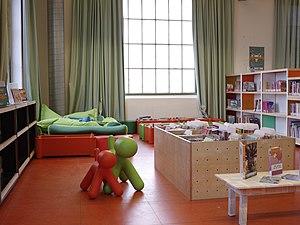
BLI:B, bibliothèque néerlandophone Forest, avenue Van Volxem 364, 1190 Forest.